The Good Life (video game)

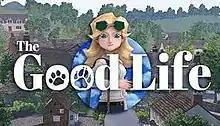

The Good Life is a role-playing video game developed by Japanese studio White Owls Inc. and published by Playism for Microsoft Windows, Xbox One, Nintendo Switch and PlayStation 4, and released on 15 October 2021.